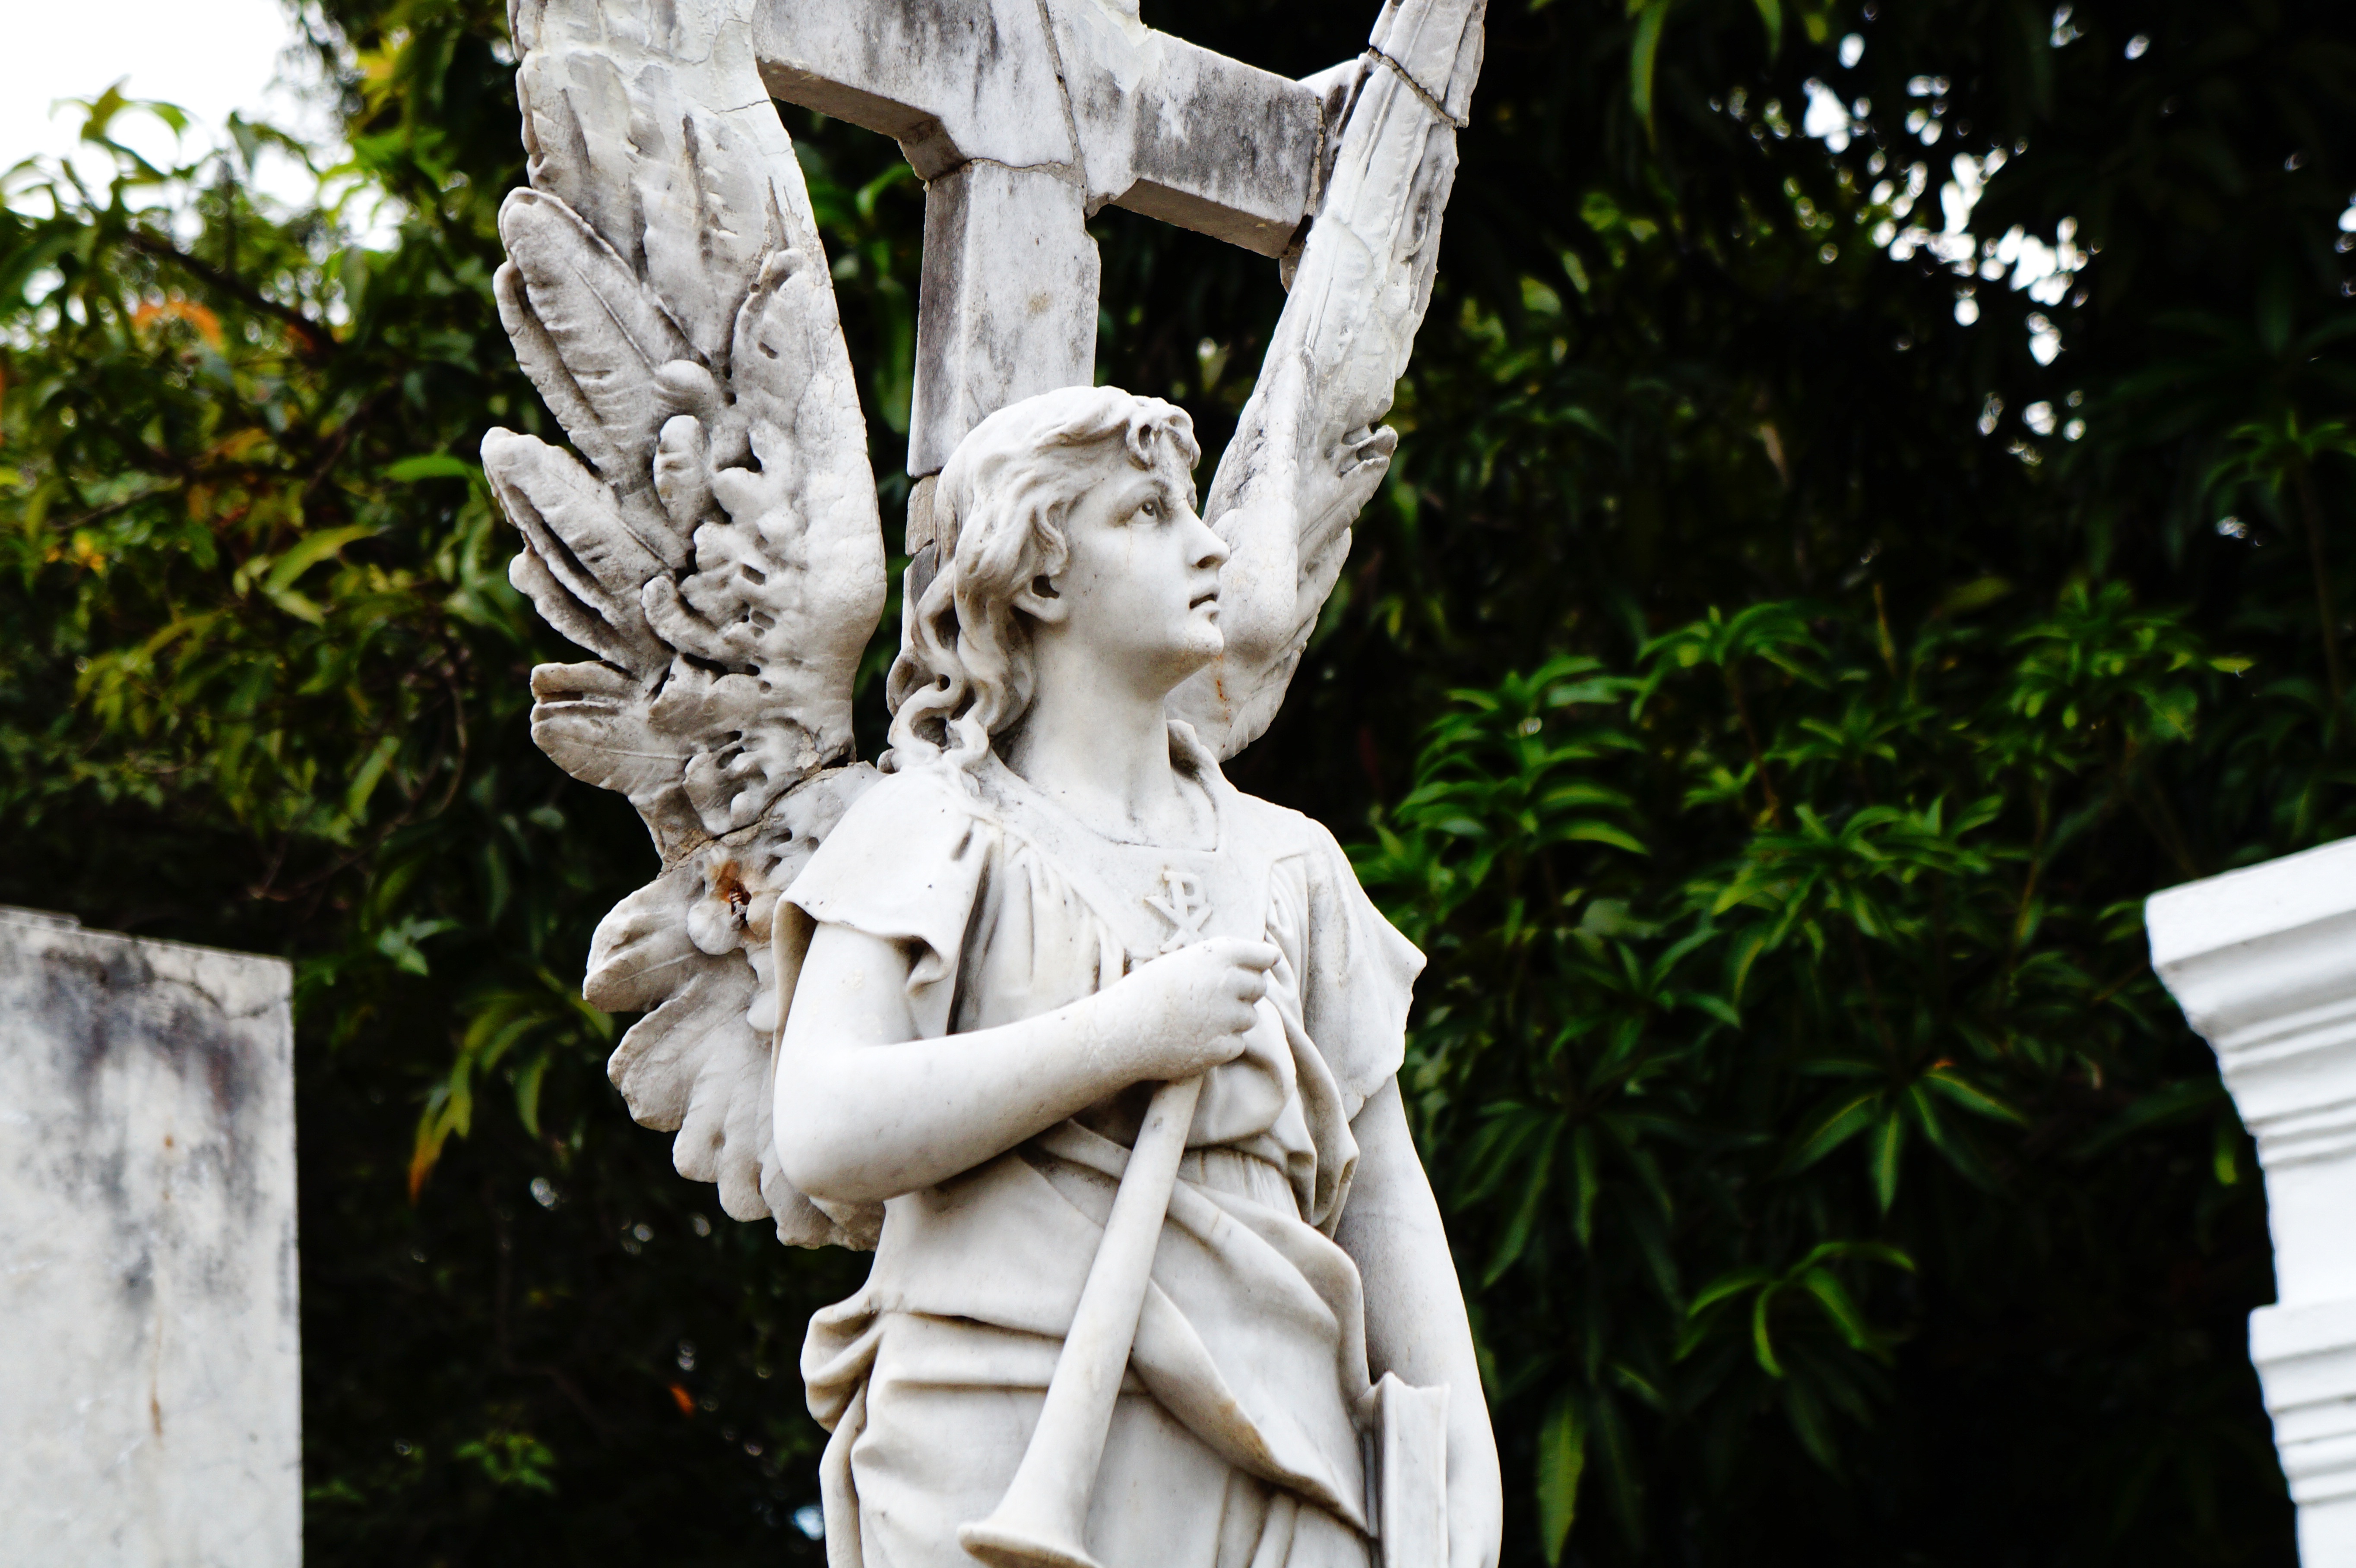
tree, plant, sky, girl, flower, monument, statue, religion, artwork, sculpture, angels, el salvador, beliefs, gothic art, classical sculpture, necroturismo